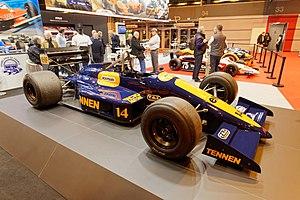
L'AGS JH23 est la monoplace de Formule 1 engagée par l'écurie française AGS dans le cadre du championnat du monde de Formule 1 1988. Conçue par Christian Vanderpleyn et Michel Costa, elle est pilotée par le Français Philippe Streiff.
Automobiles Gonfaronnaises Sportives est un ancien constructeur français de Formule 1 et une ancienne écurie qui a disputé 47 Grands Prix entre 1986 et 1991. AGS a inscrit un total de deux points et la meilleure qualification décrochée par une de ses monoplaces est une 10ᵉ place. L'équipe s'est reconvertie aujourd'hui dans l'organisation de stages de pilotage de monoplaces de Formule 1.